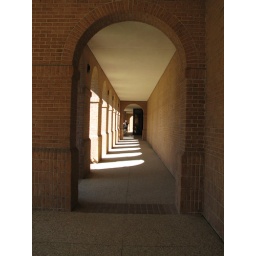
walk way in front of computer lab building